Gaur

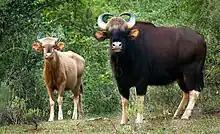
Albino gaur or "Manjampatti white bison" in Chinnar Wildlife Sanctuary, Kerala

The gaur has a head-and-body length of with a long tail, and is high at the shoulder, averaging about in females and in males. At the top of its muscular hump just behind its shoulder, an average adult male is just under tall and the male's girth at its midsection (behind its shoulders) averages about . Males are about one-fourth larger and heavier than females. Body mass ranges widely from in adult females and in adult males. In general, measurements are derived from gaurs surveyed in India. In a sample of 13 individuals in India, gaur males averaged about and females weighed a median of approximately . In China, the shoulder height of gaurs ranges from , and bulls weigh up to .